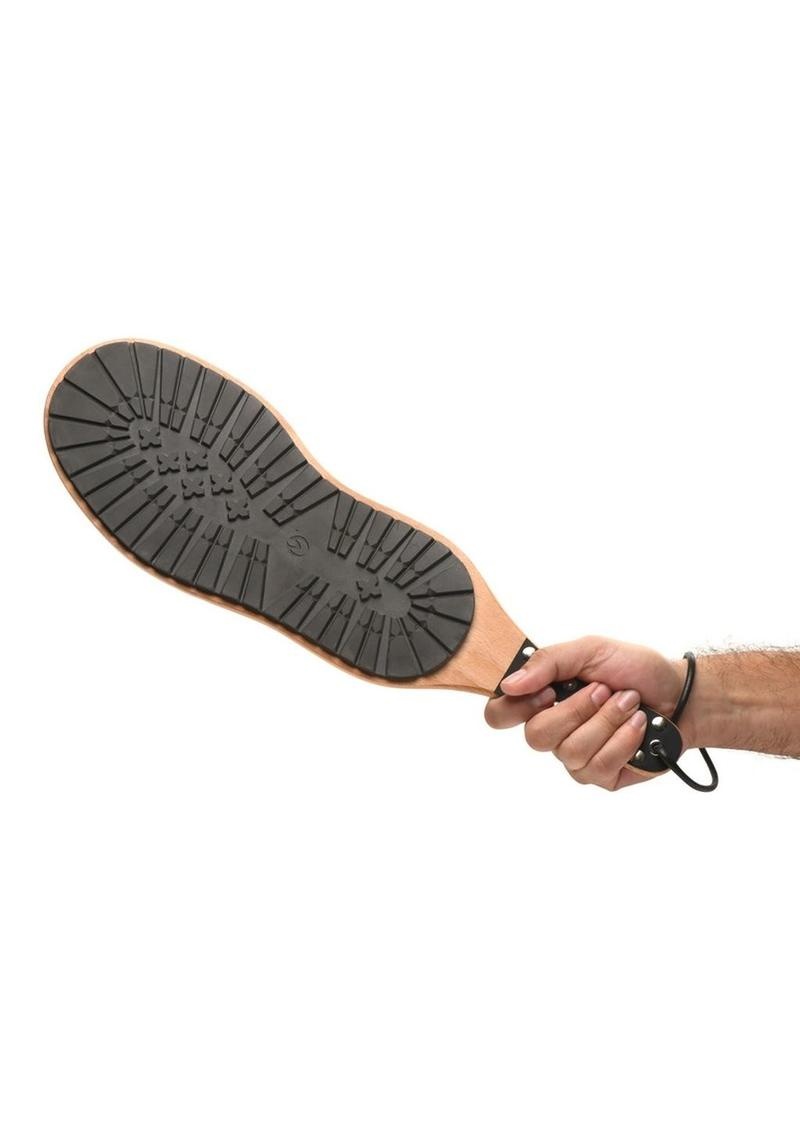
Master Series Tread Boot Paddle
Measurements: 18.1" L x 5.4" W x 0.6" D Materials: Wood, Rubber, Vegan Leather, Iron Color: Brown, Black Key Features: US men's size 15 boot Thick rubber side and smooth wooden side Looped end can be worn around wrist or used for storage Nickel-free
Brand: Master Series
Category: Food, Beverages & Tobacco > Food Items > Meat, Seafood & Eggs > Meat > Fresh & Frozen Meats